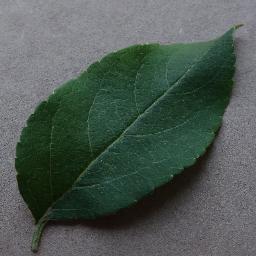
Label: Apple___healthy